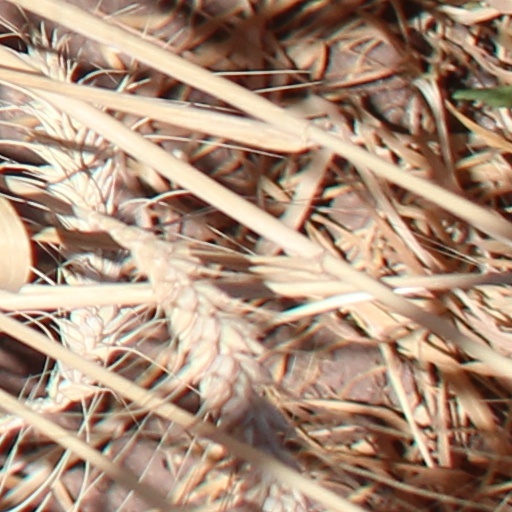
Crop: wheat